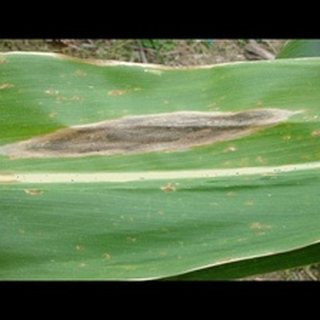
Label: corn_northern_leaf_blight